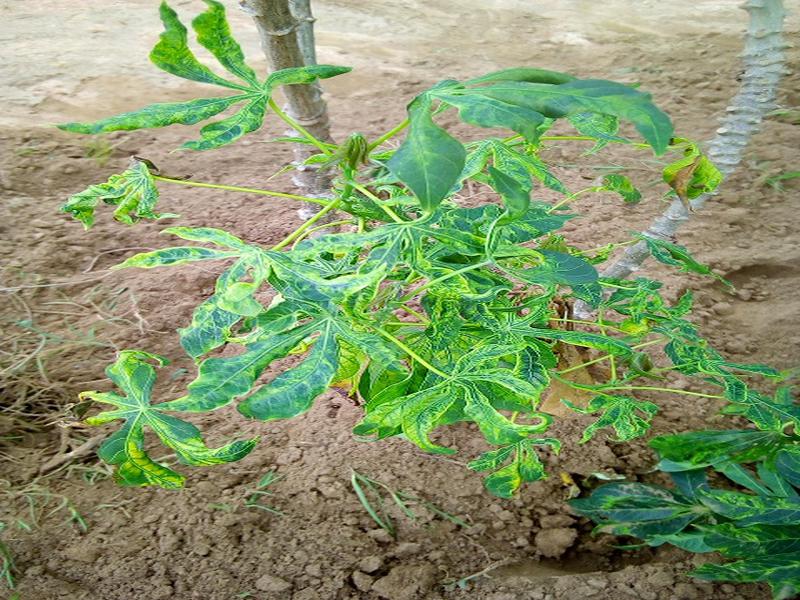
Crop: cassava
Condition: mosaic_disease